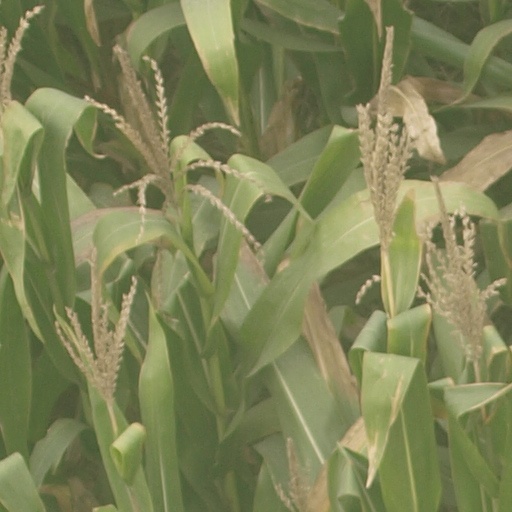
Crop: maize; corn